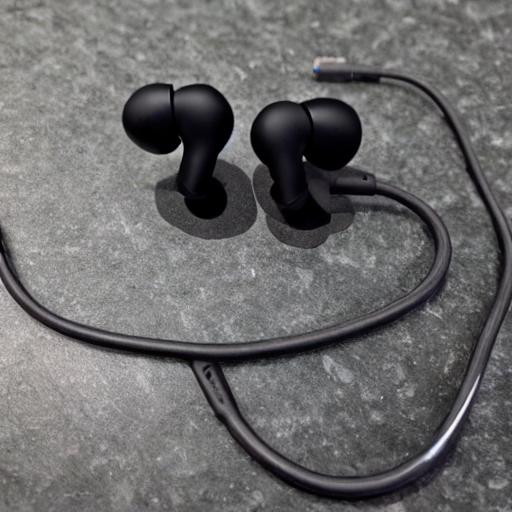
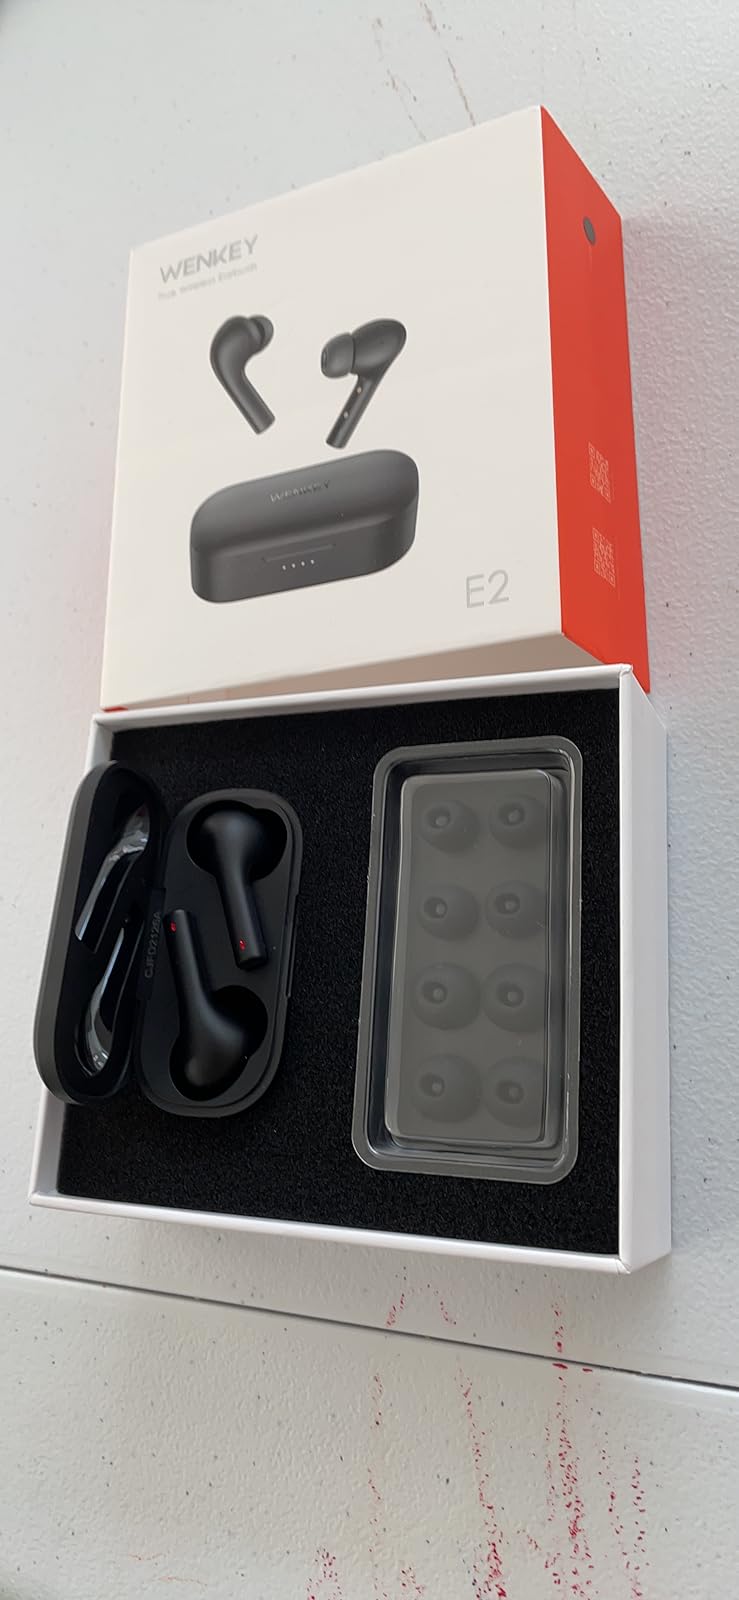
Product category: earbuds
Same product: no